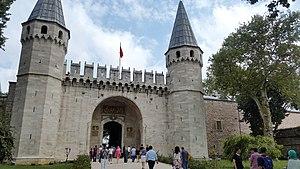
Le Port de Prosphorion fut le premier port de ce qui devait devenir Constantinople alors que la ville n’était encore que la colonie grecque de Byzance. Il demeura en activité jusqu’au tournant du premier millénaire. Sa vocation fut essentiellement commerciale, recevant des biens en provenance du Bosphore, de la mer Noire et de l’Asie. Contrairement aux ports situés sur la mer de Marmara, il était bien protégé des vents; toutefois, il était aussi sujet à l’ensablement si bien qu’à l’époque des Paléologues il ne servait plus que de débarcadère lorsque l’empereur se rendait du palais des Blachernes à Hagia Sophia.